List of U.S. states and territories by elevation

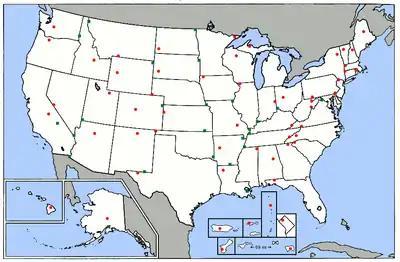
Enlargeable U.S. map with state and territory high points shown as red dots and low points as green squares except where low point is a shoreline.

This list includes the topographic elevations of each of the 50 U.S. states, the District of Columbia, and the U.S. territories.